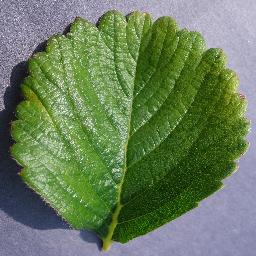
Label: Strawberry___healthy